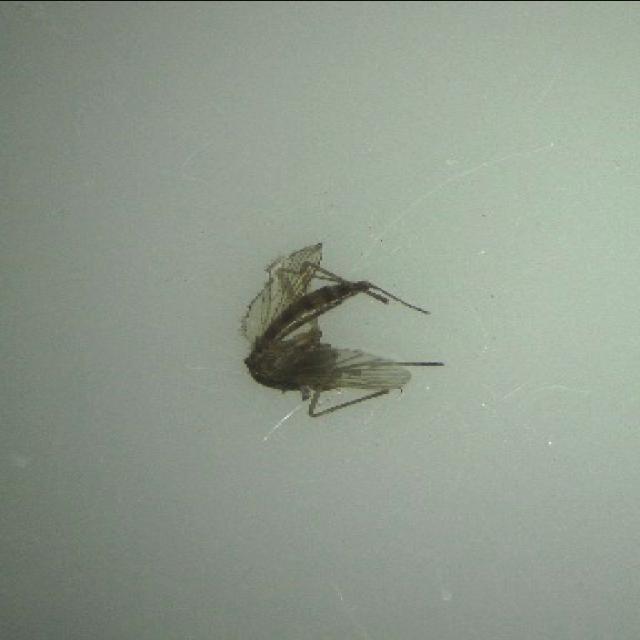
Species: aedes_vexans